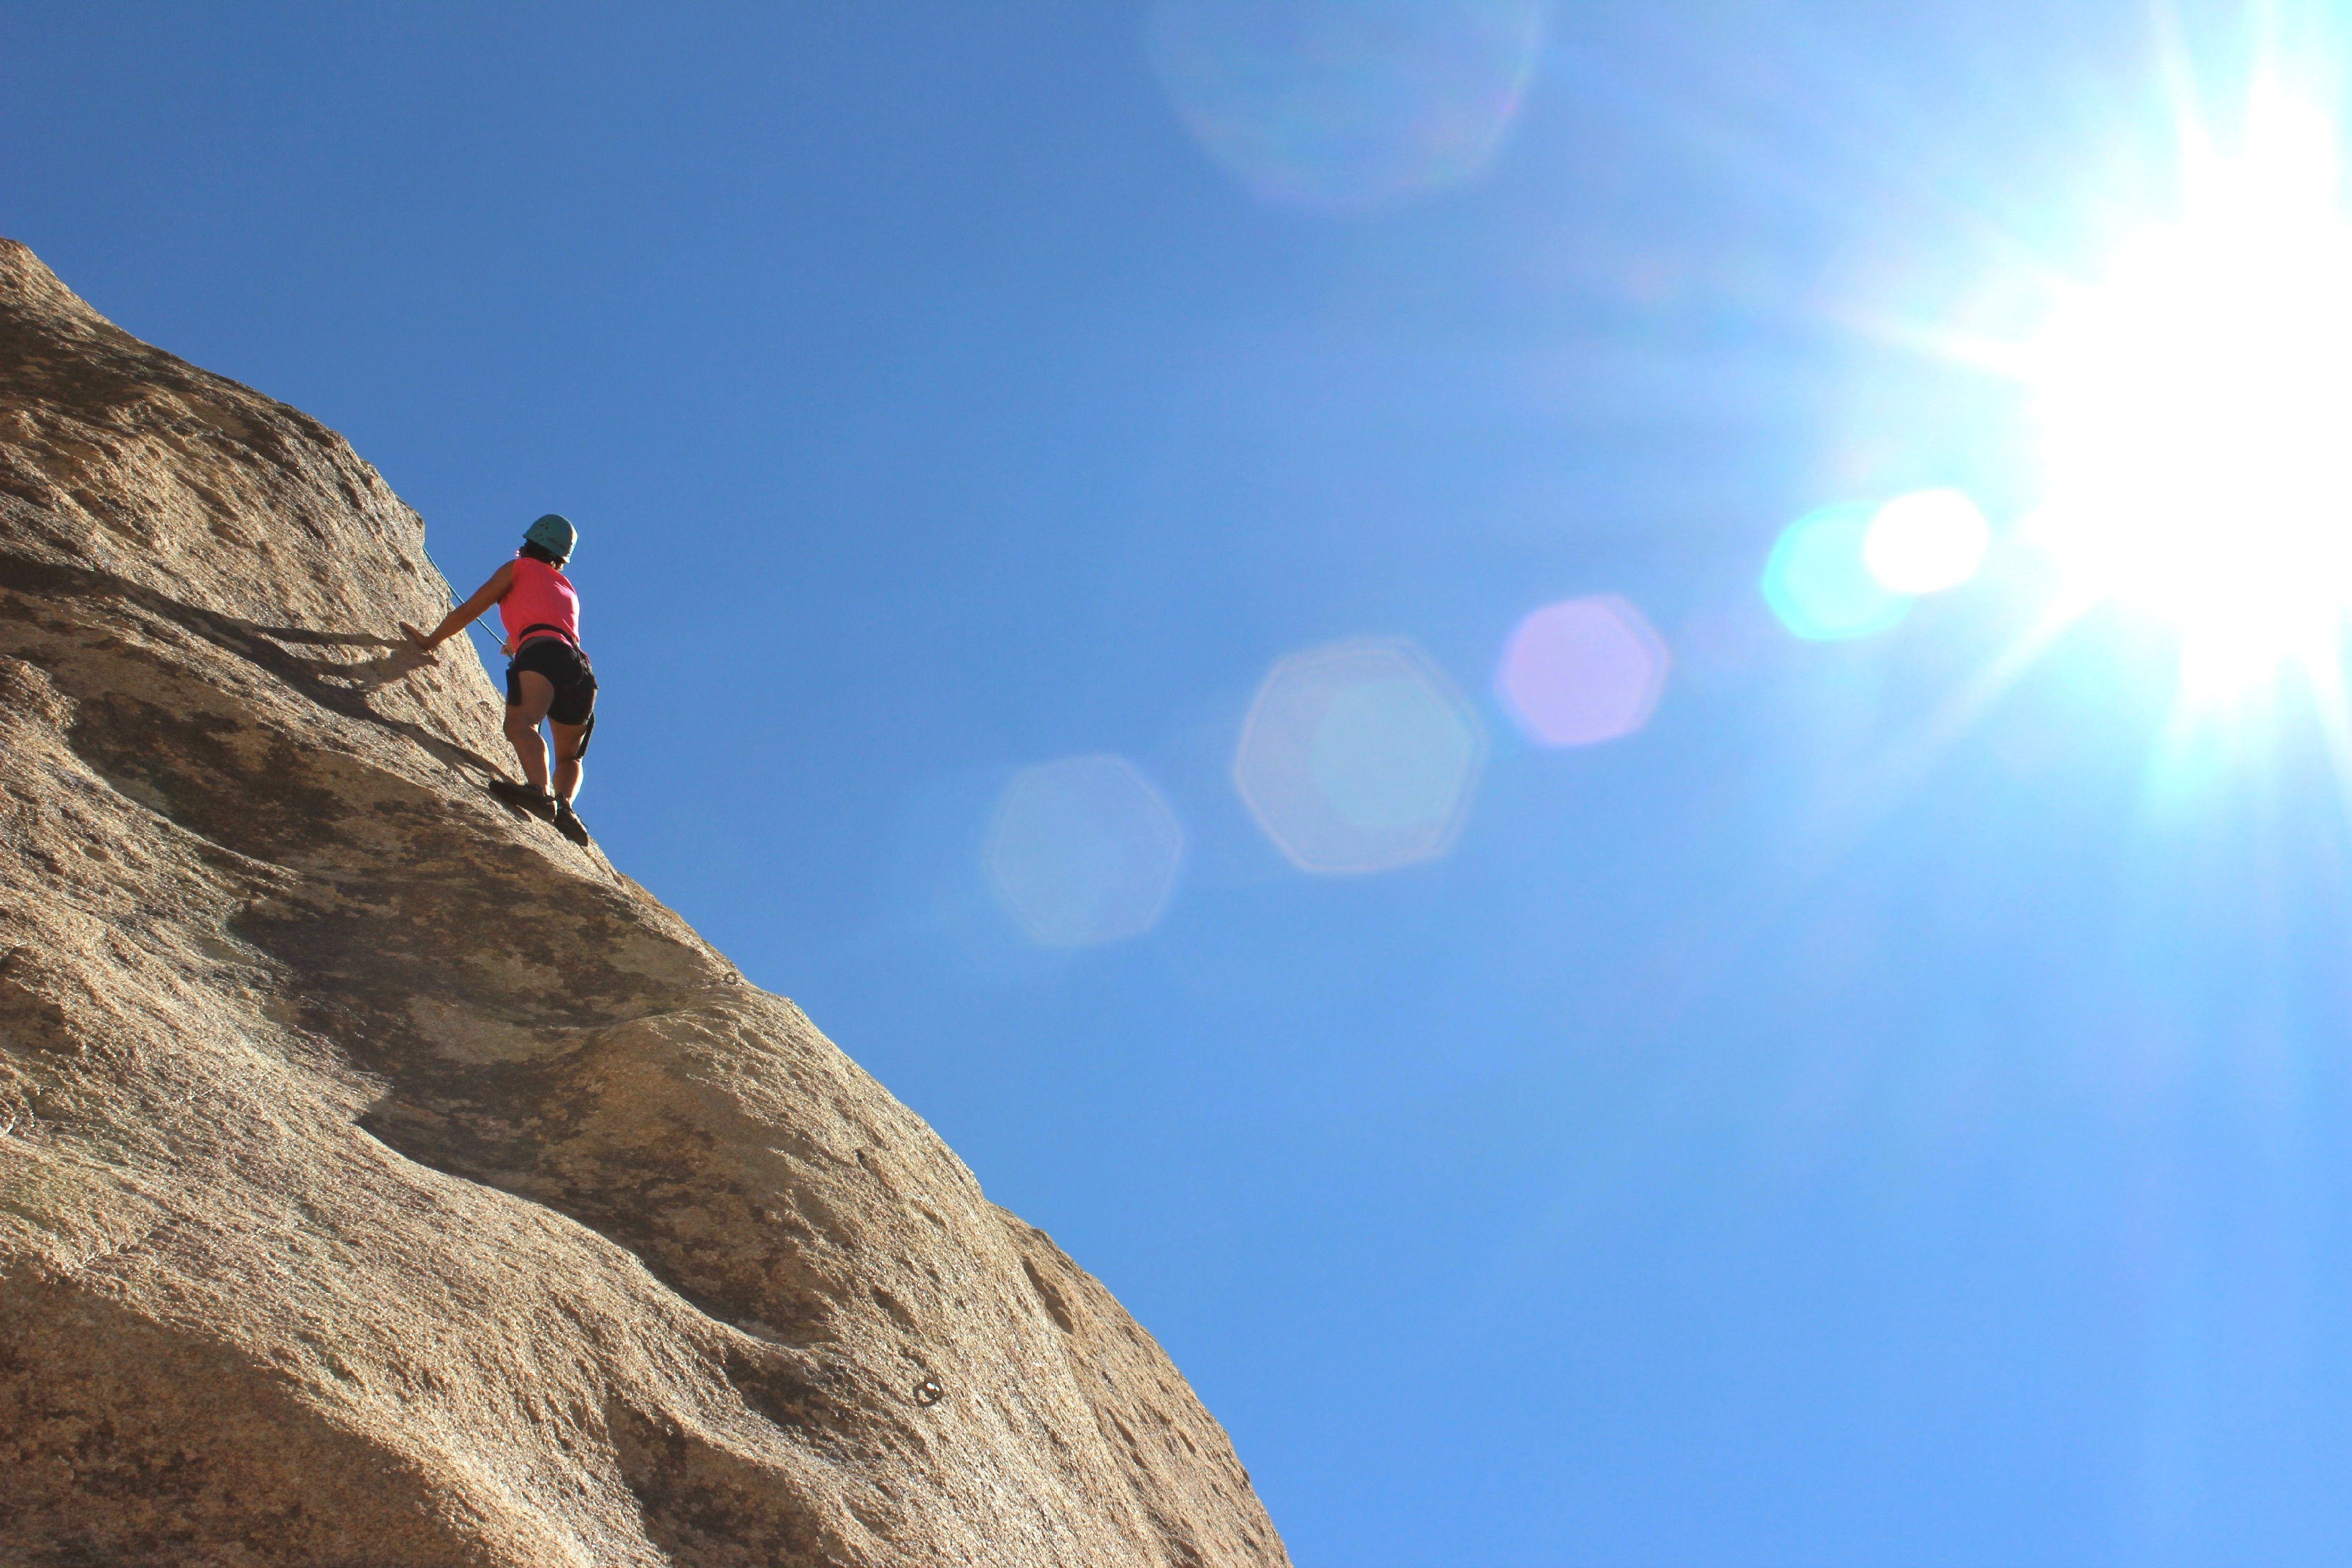
man, person, mountain, sky, hiking, sport, sunlight, adventure, recreation, cliff, climbing, rock climbing, extreme sport, mountaineering, sports, mountains, outdoor recreation